Patharlapahad

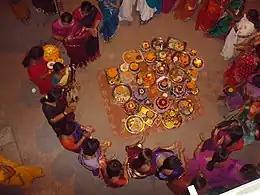
Women celebrating Bathukamma

Peerla Panduga is a Muslim festival that was enjoyed by all the people in the village irrespective of their religion.